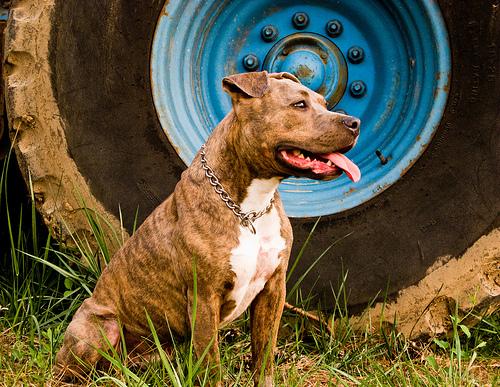
Breed: american pit bull terrier